Angola

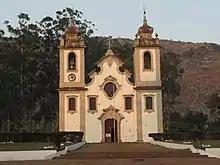
Catholic church of Uaco Cungo

Angola has upgraded critical infrastructure, an investment made possible by funds from the country's development of oil resources. According to a report, just slightly more than ten years after the end of the civil war Angola's standard of living has overall greatly improved. Life expectancy, which was just 46 years in 2002, reached 51 in 2011. Mortality rates for children fell from 25 per cent in 2001 to 19 per cent in 2010 and the number of students enrolled in primary school has tripled since 2001. However, at the same time the social and economic inequality that has characterised the country for so long has not diminished, but has deepened in all respects.